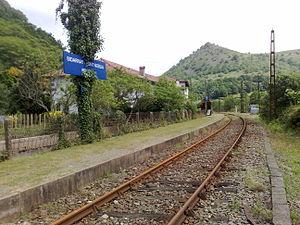
La ligne de Bayonne à Saint-Jean-Pied-de-Port est une ligne ferroviaire française à écartement standard à voie unique reliant Bayonne à Saint-Jean-Pied-de-Port. Elle est située intégralement dans le département des Pyrénées-Atlantiques.